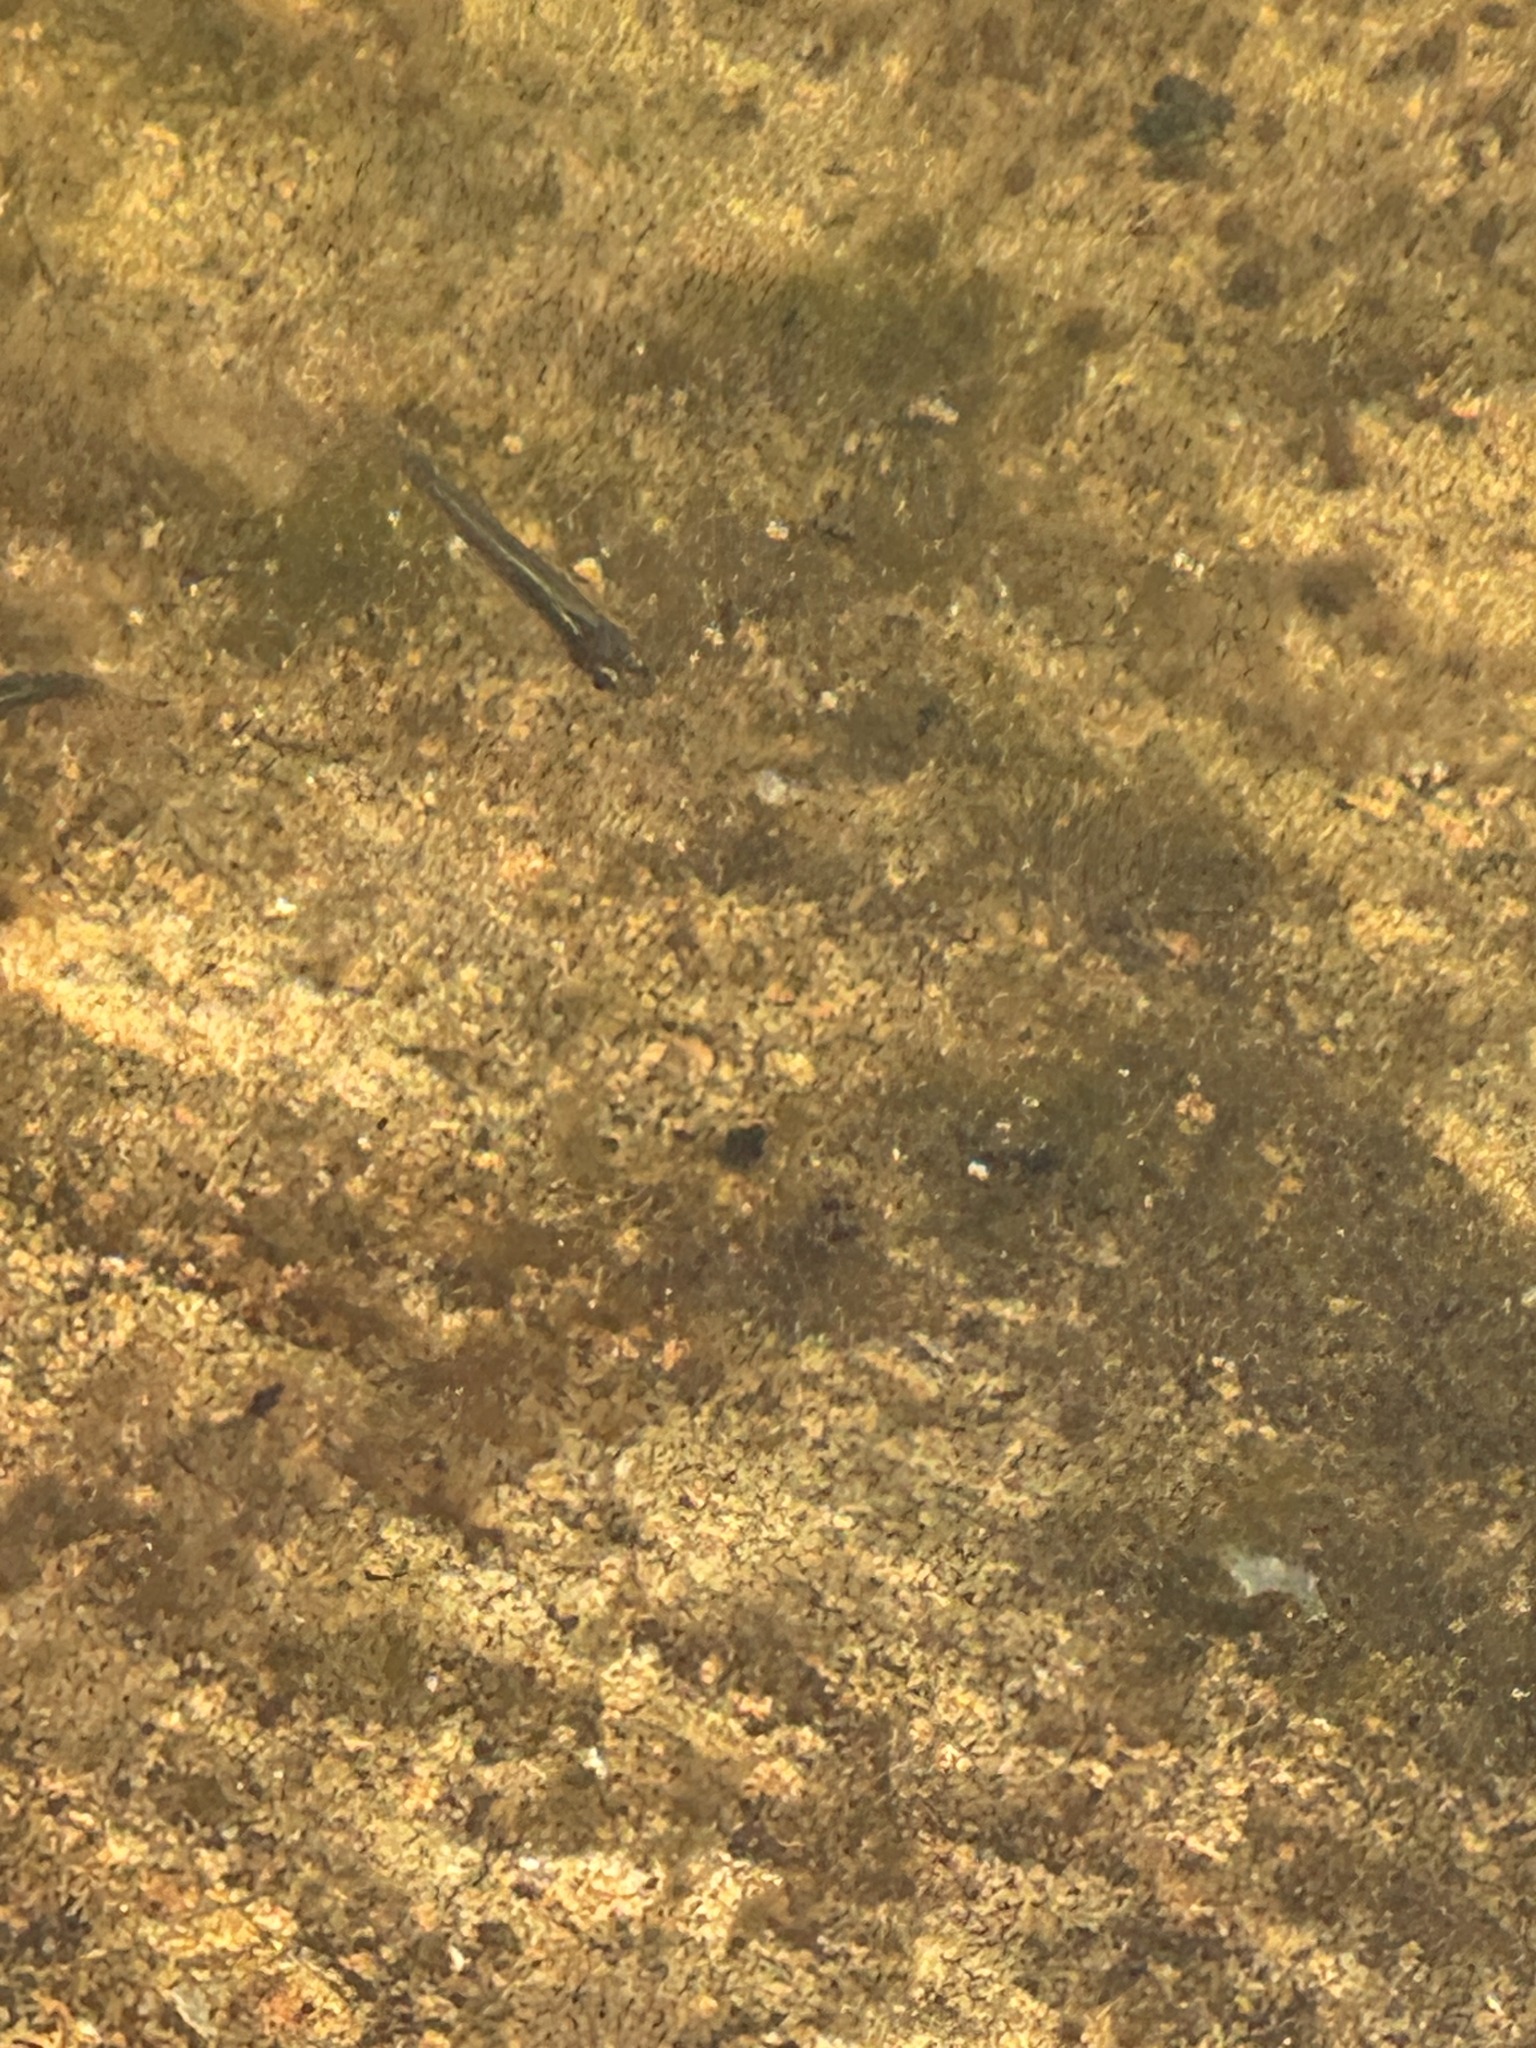
fish (species not among the labelled classes)